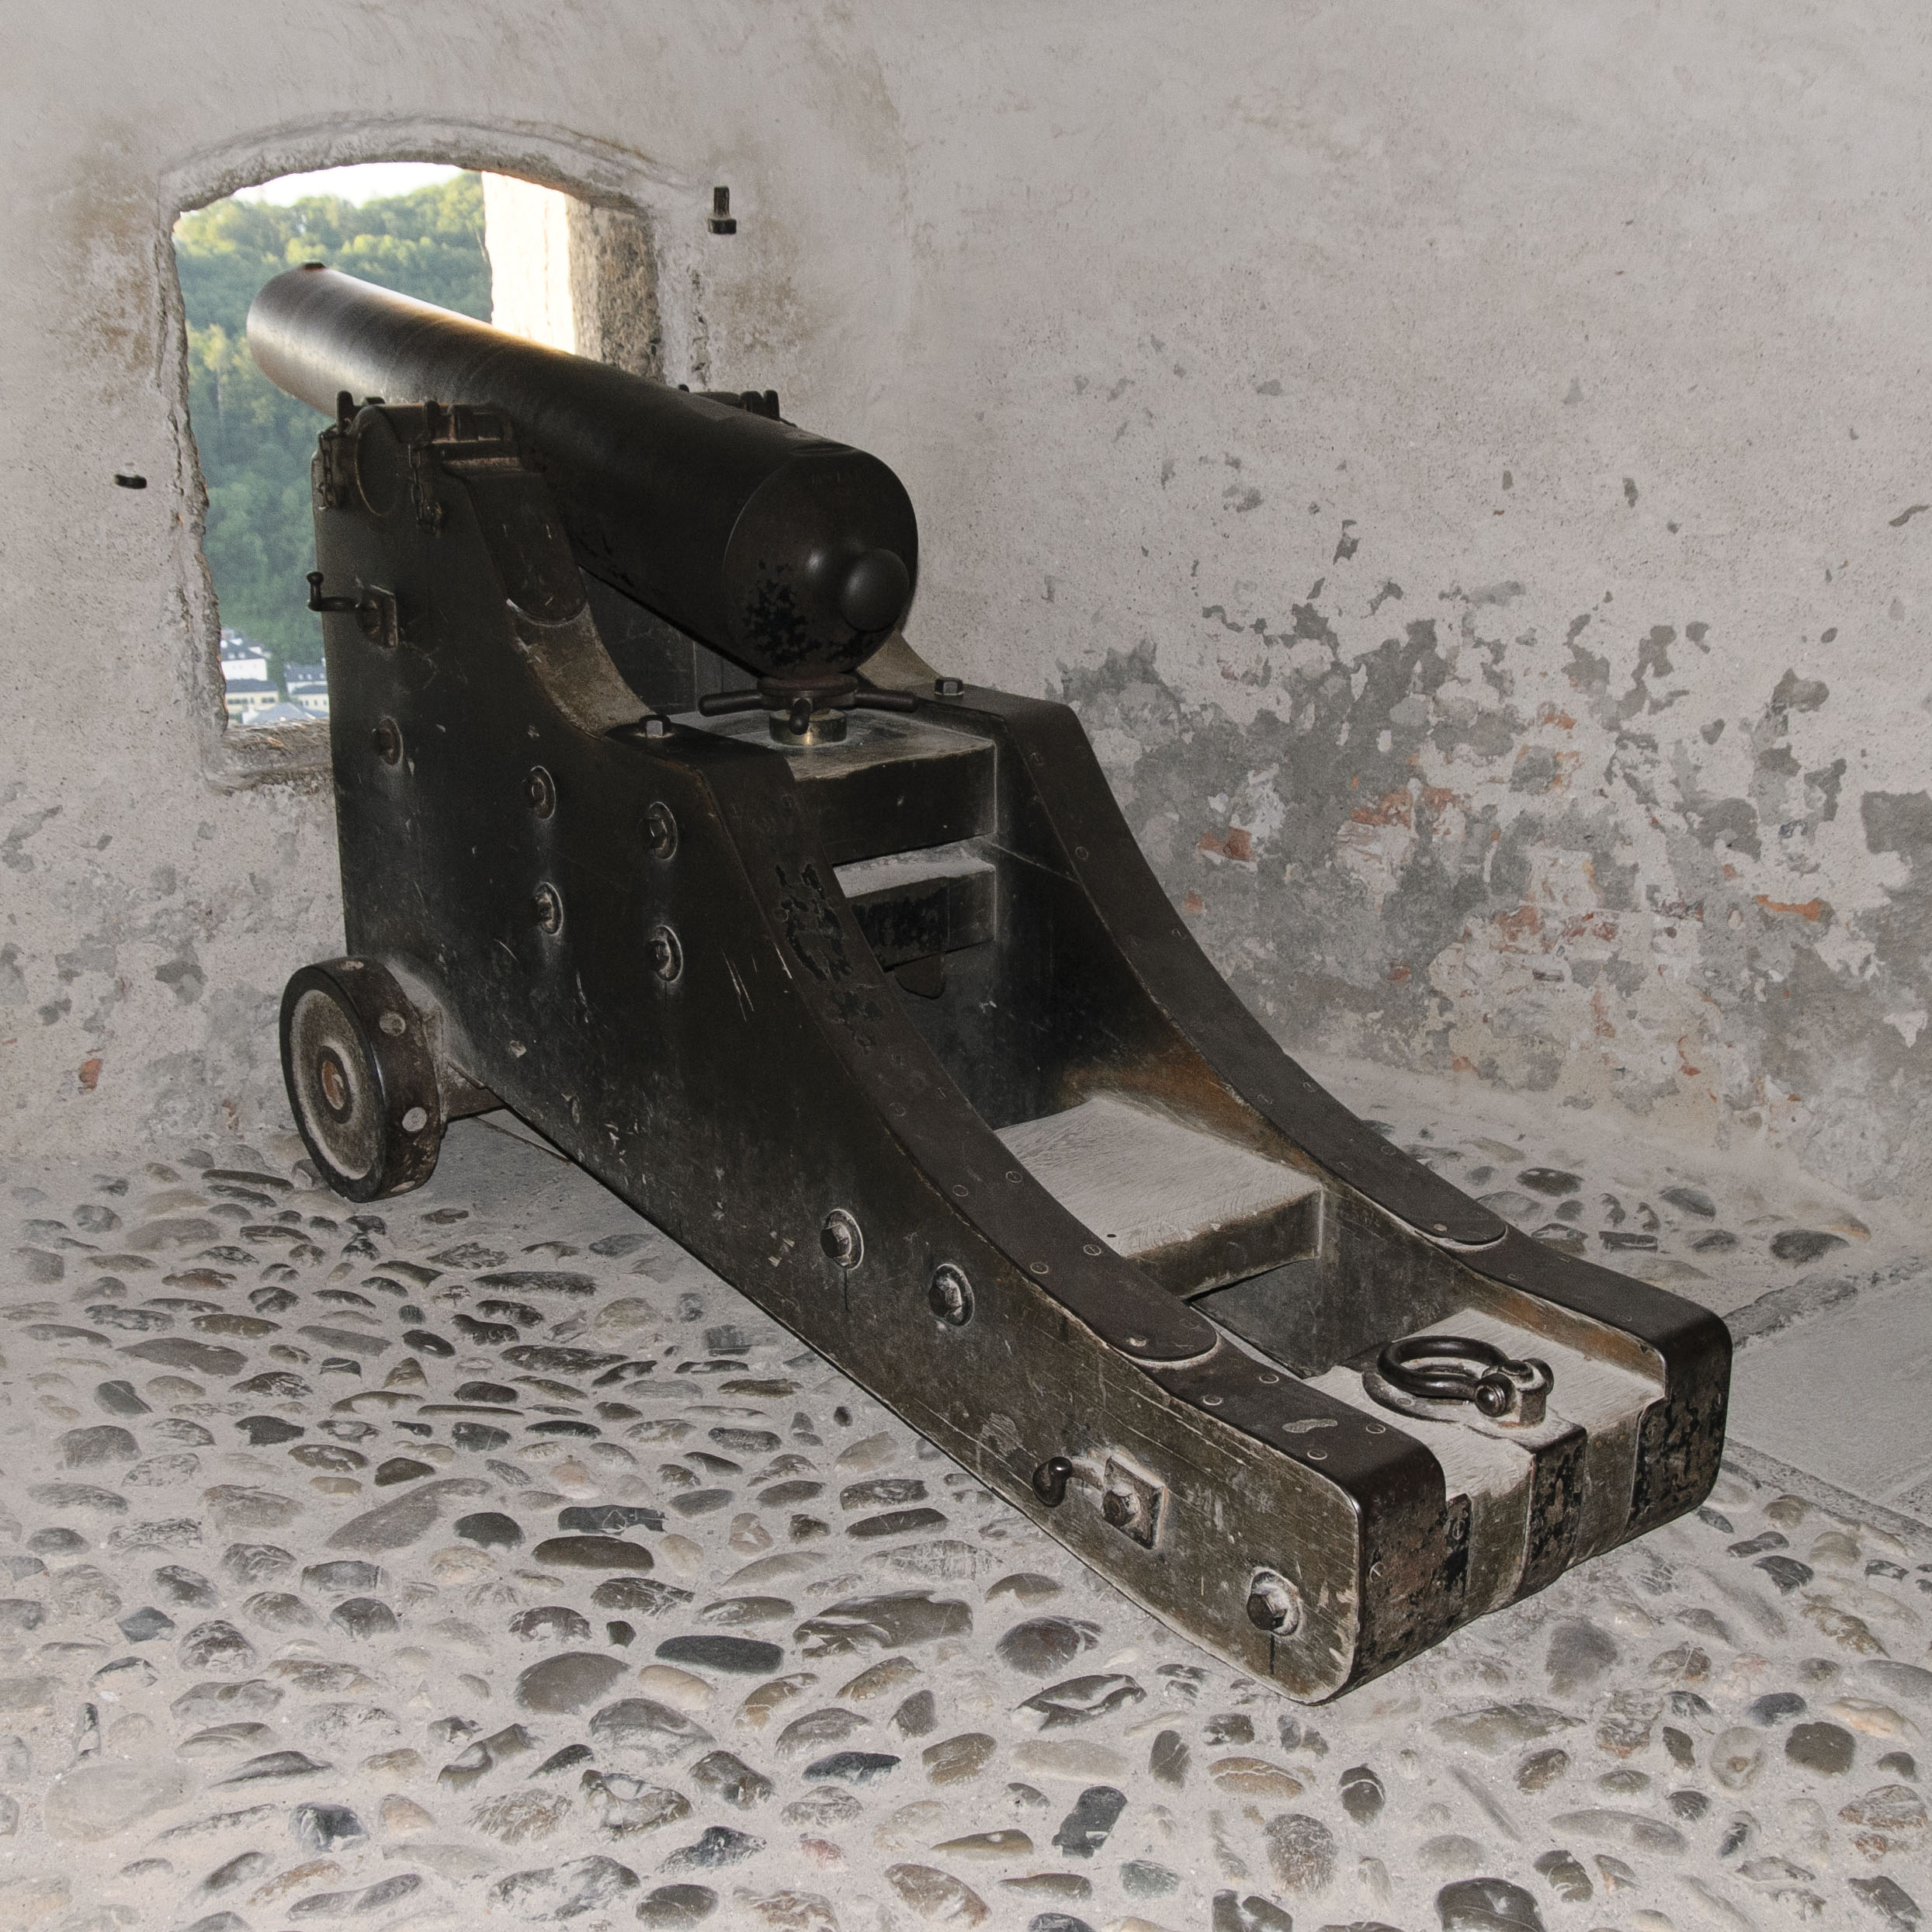
vehicle, nikon, bumper, salzburg, d300, salisburgo, construction equipment, automotive exterior